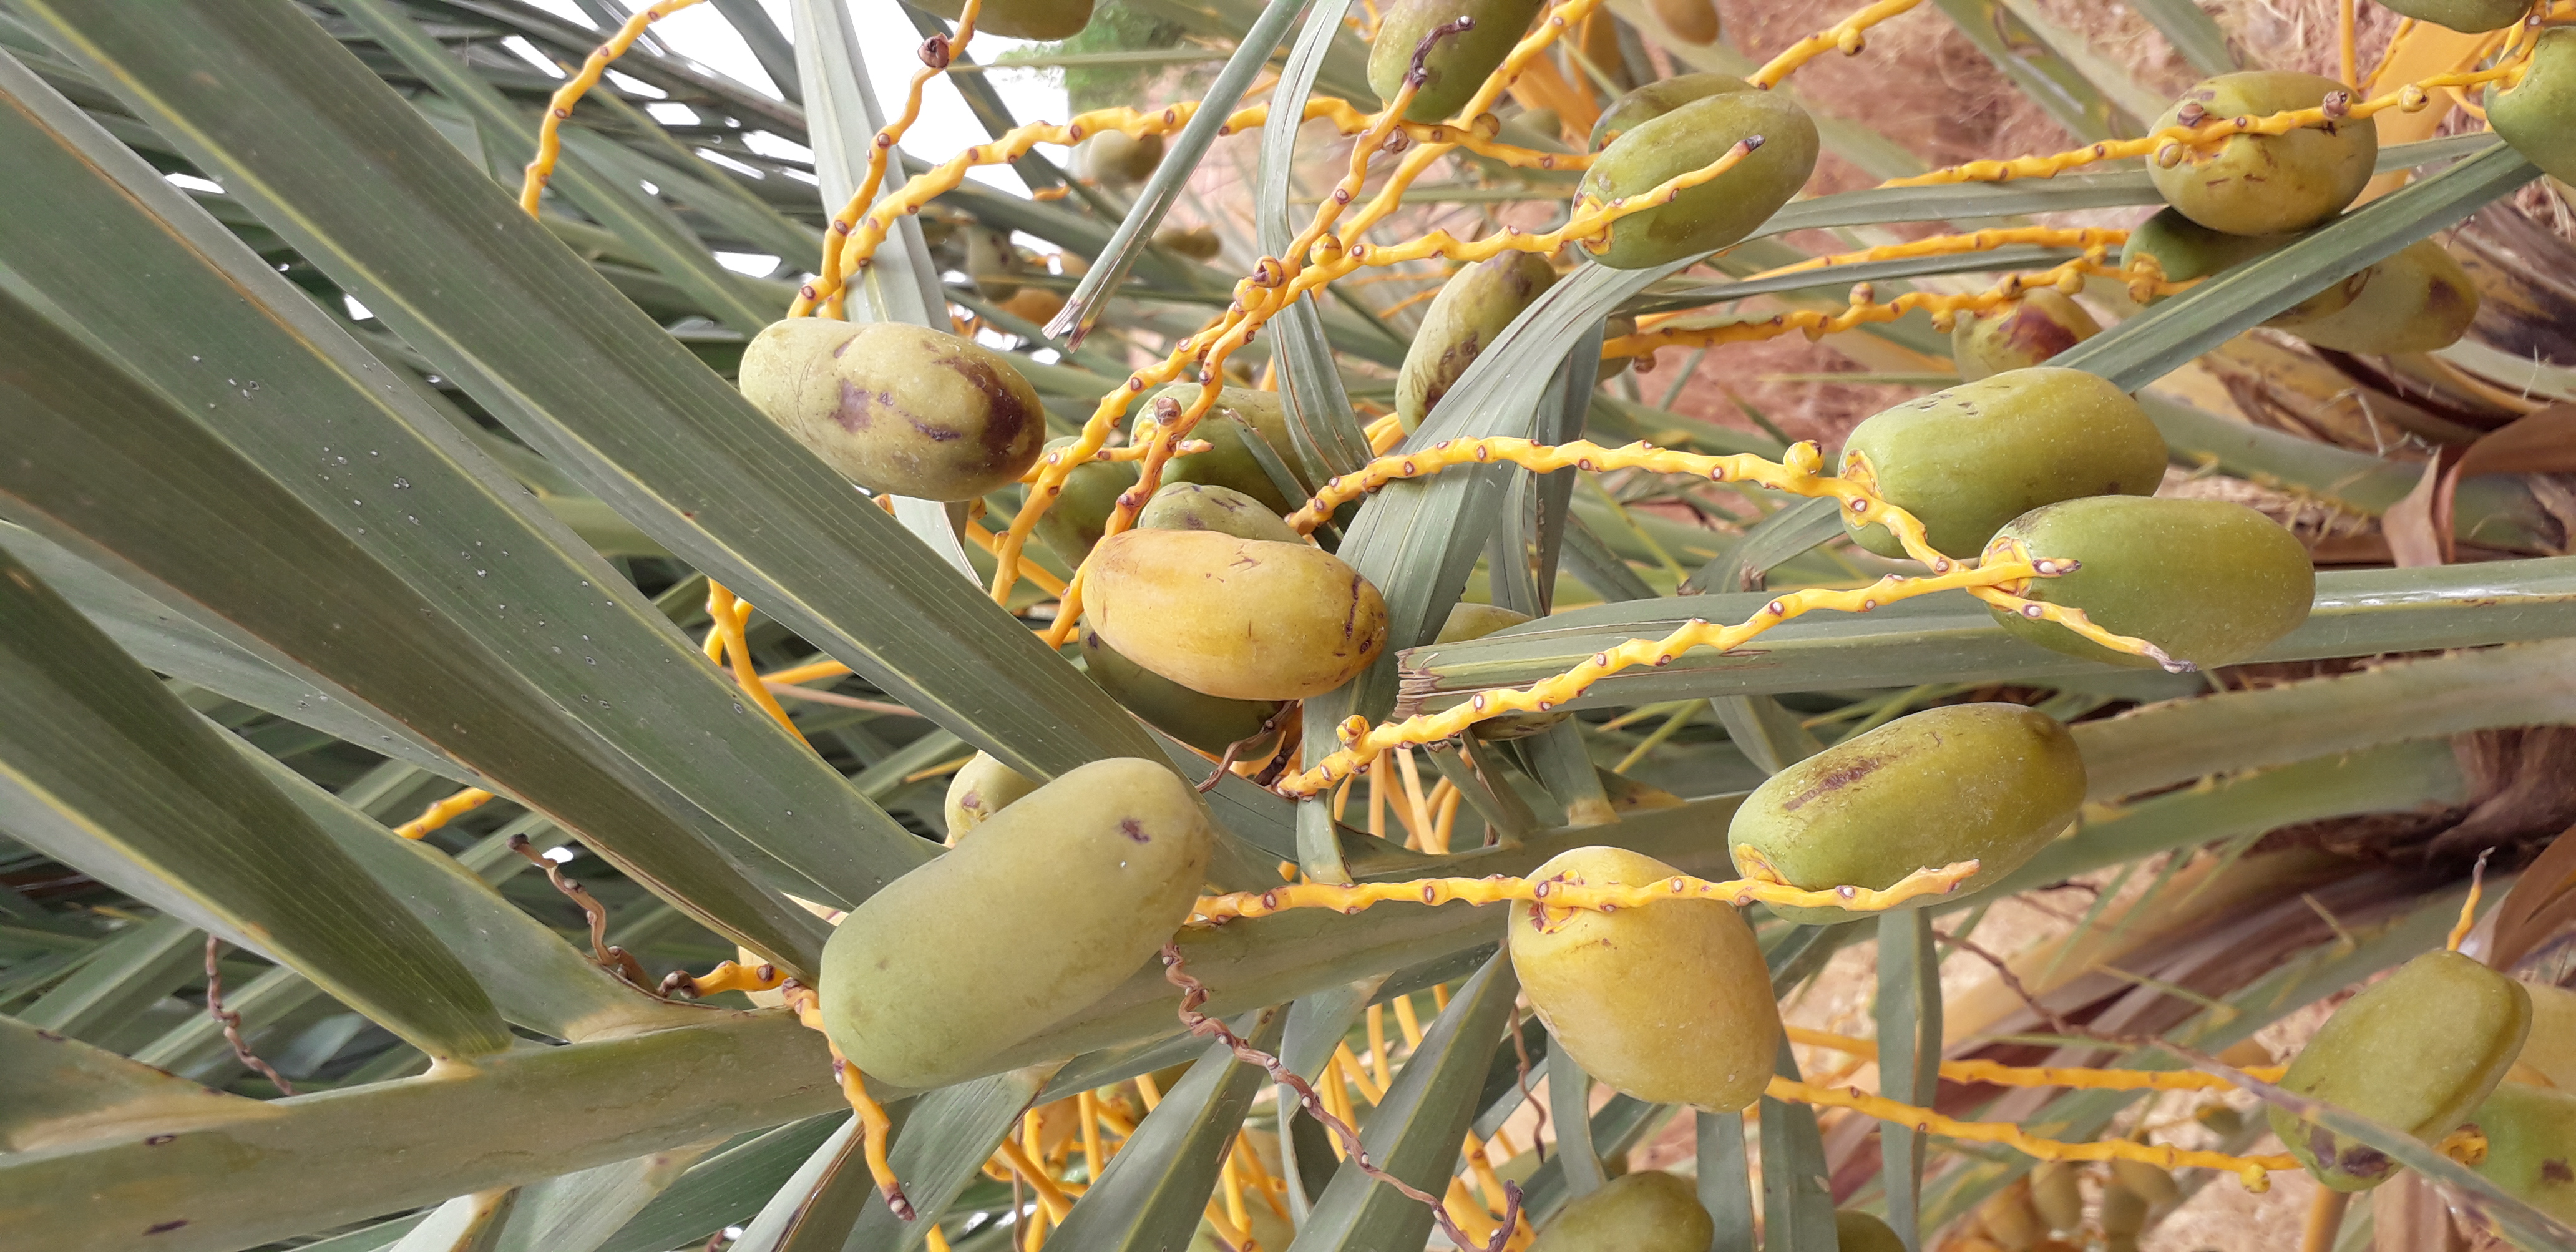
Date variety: Boumajhoul